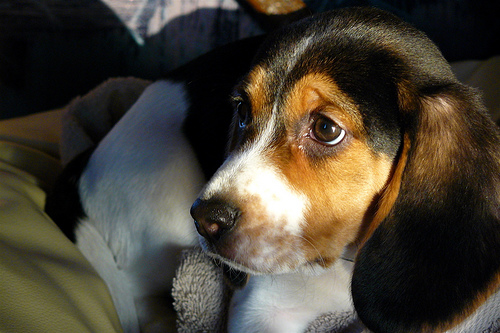
Breed: beagle